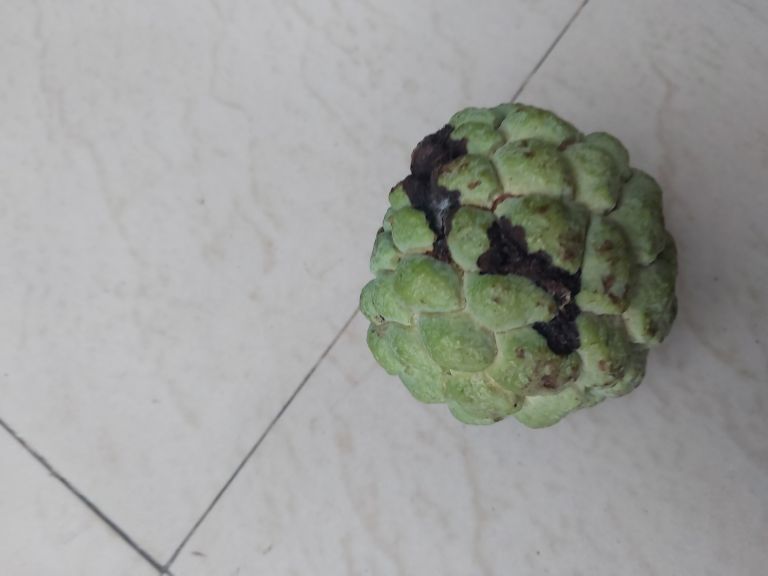
Disease label: Diplodia Rot